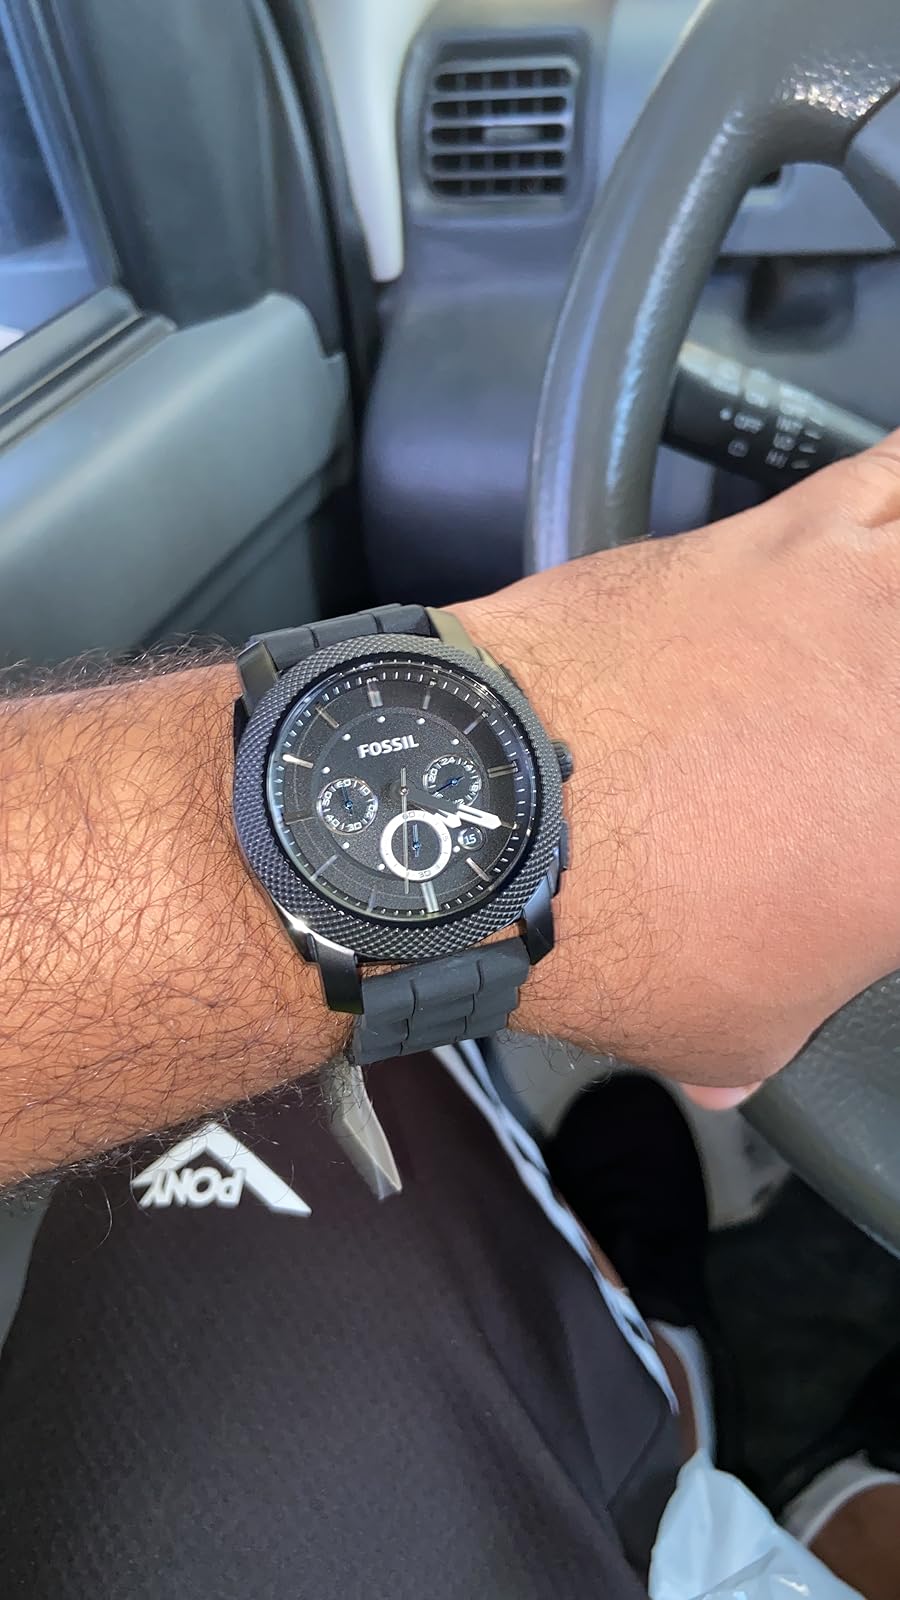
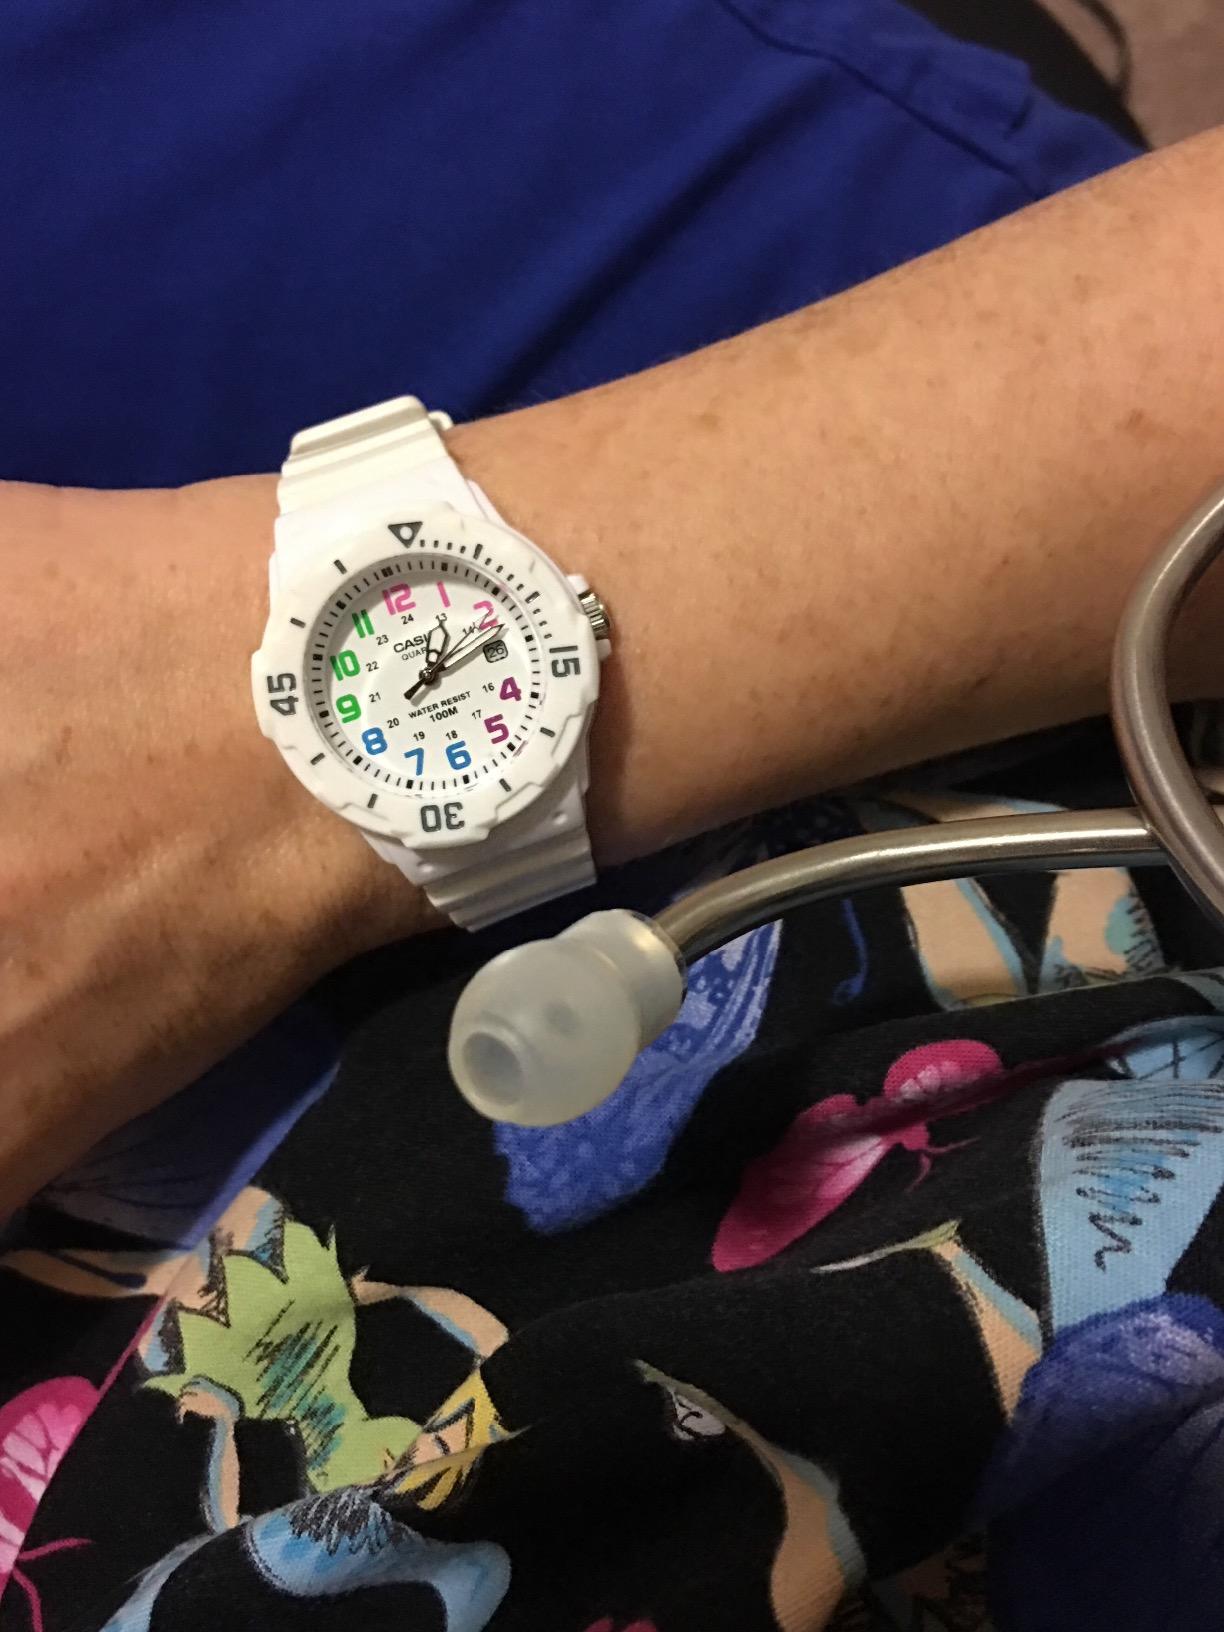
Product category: accessories_watch
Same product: no